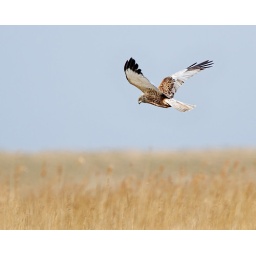
A male Marsh Harrier in typical pose above the Reed bed